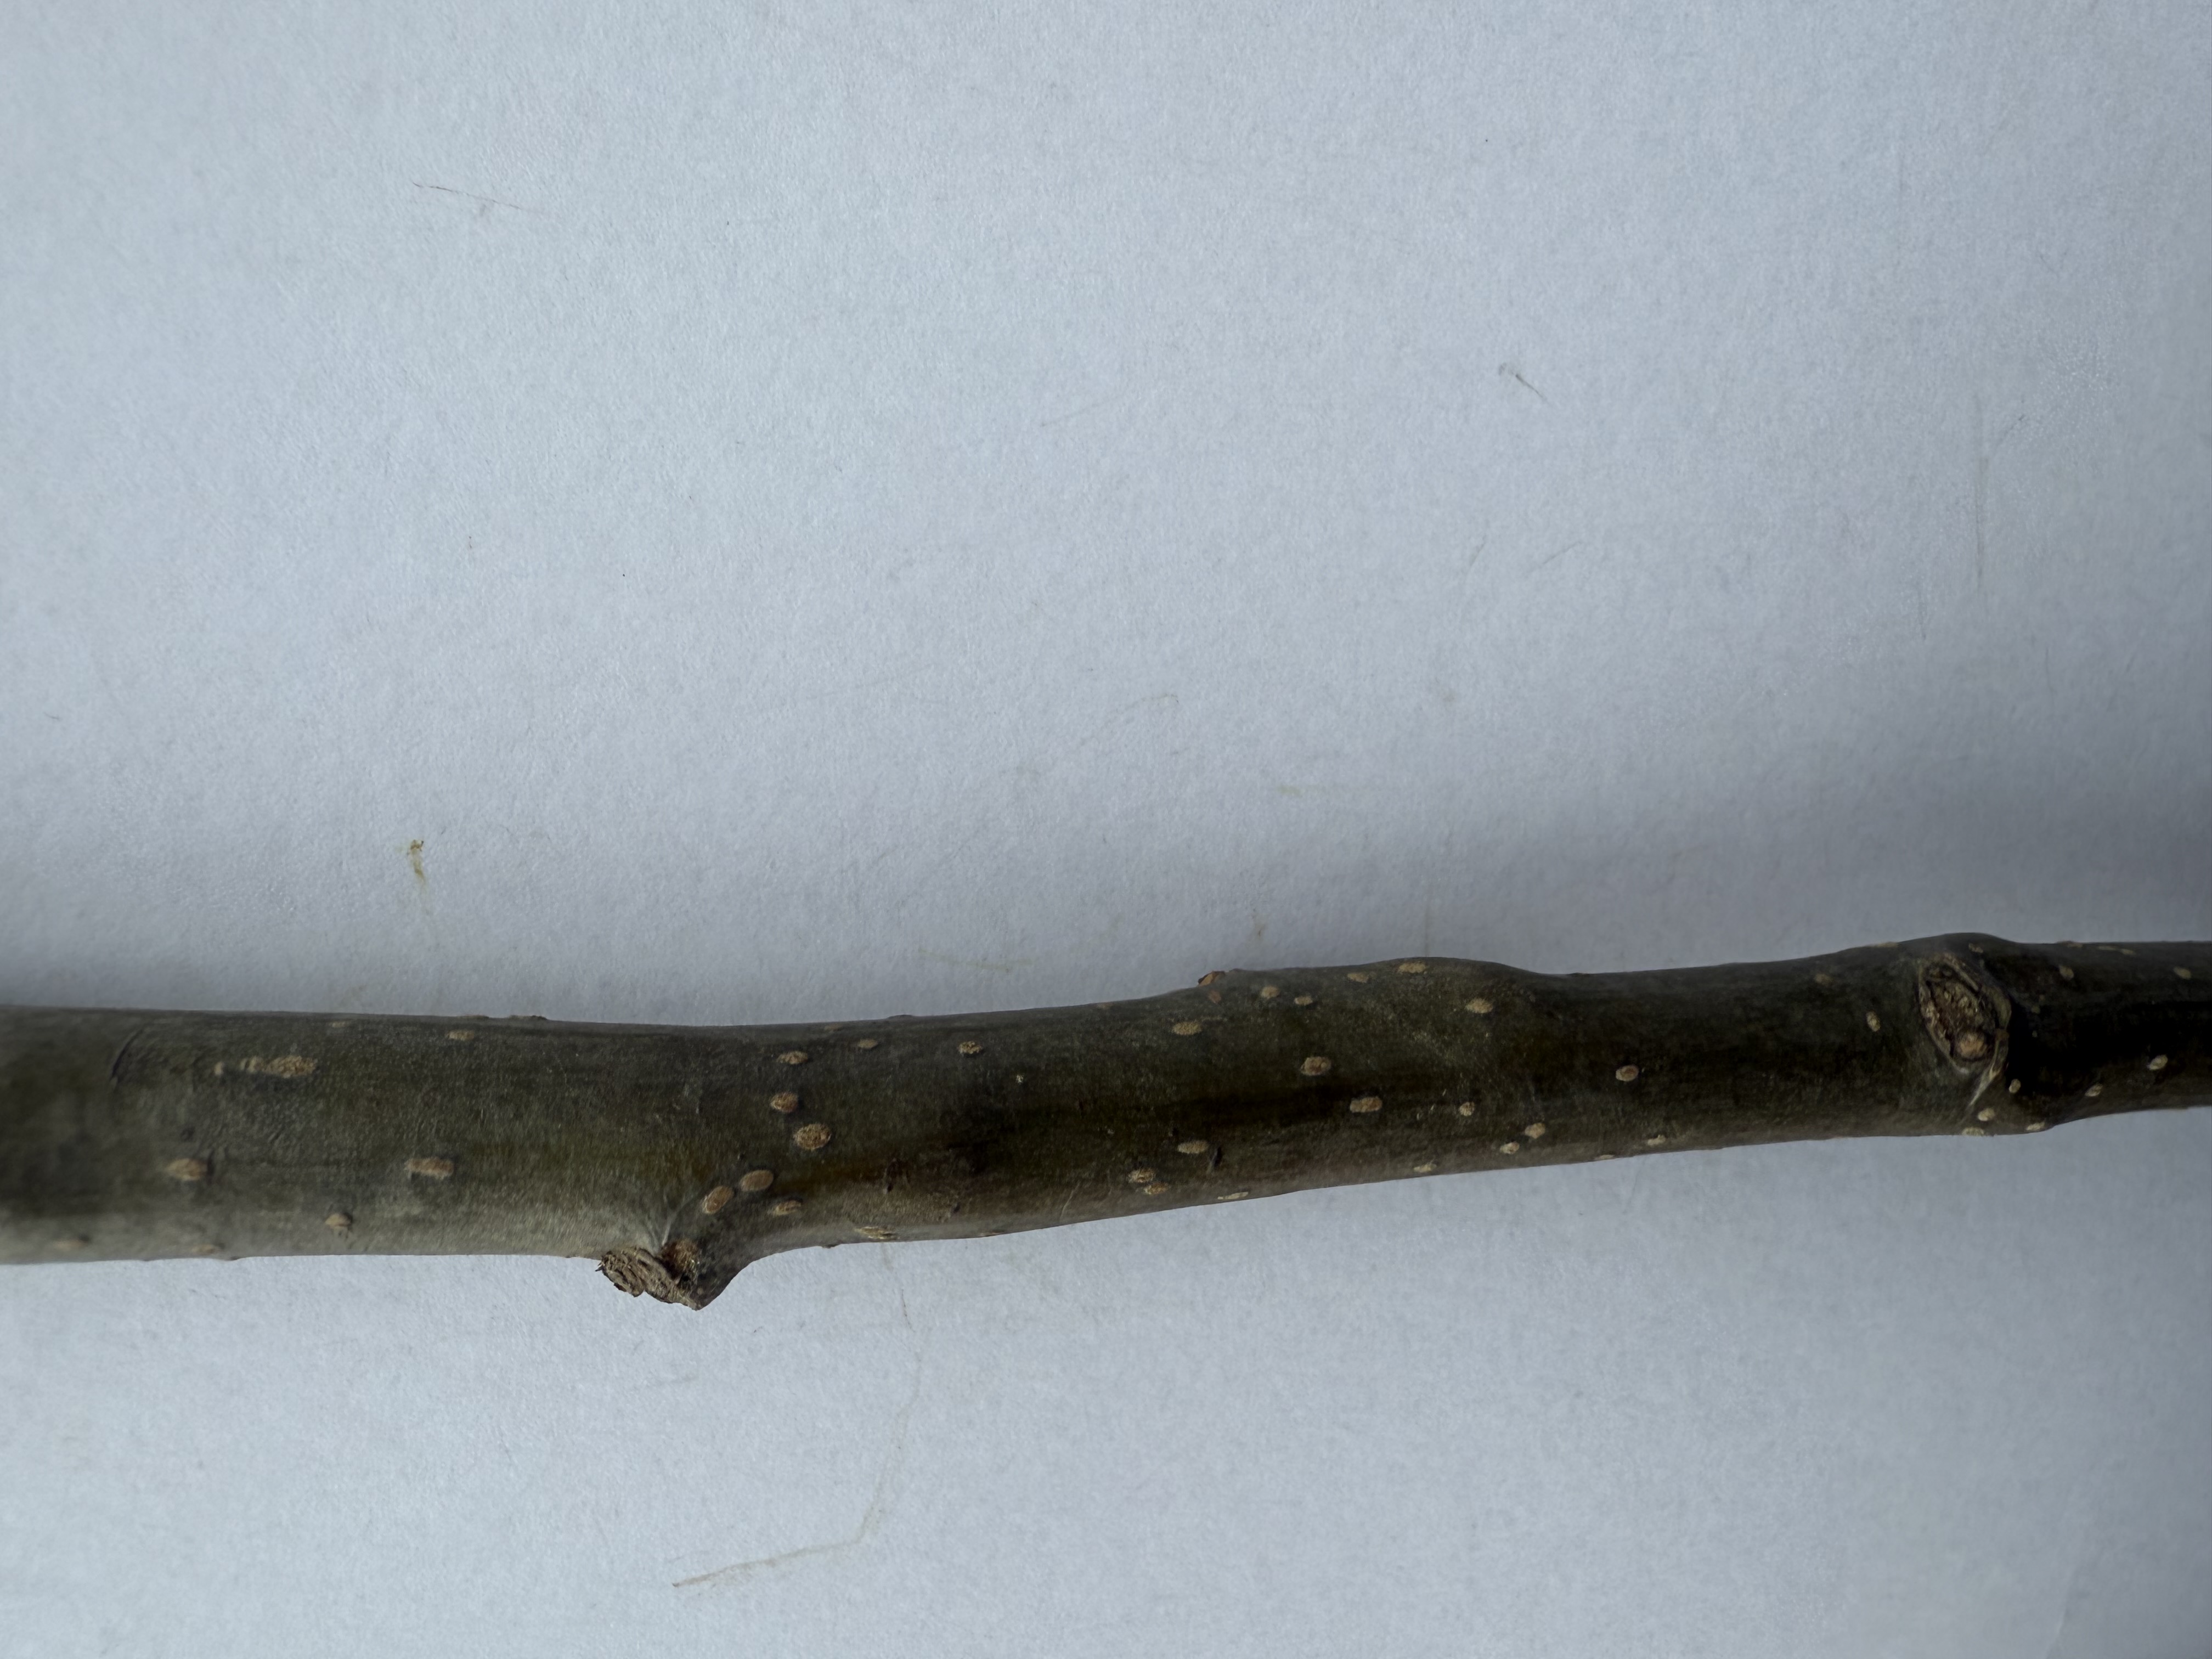
Variety: Nashi Pear